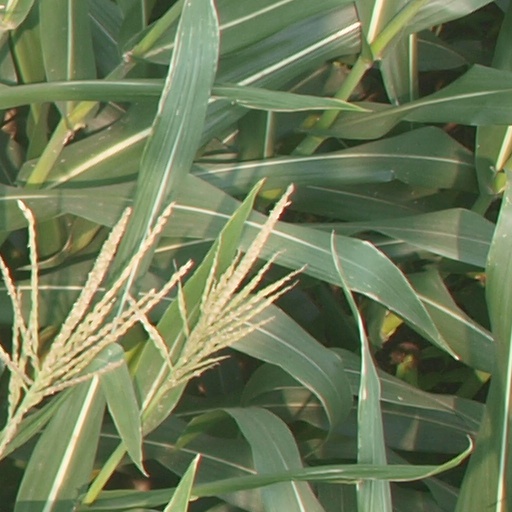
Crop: maize; corn